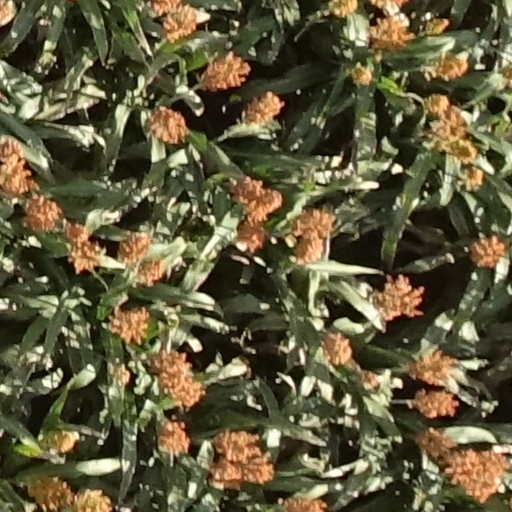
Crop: sorghum